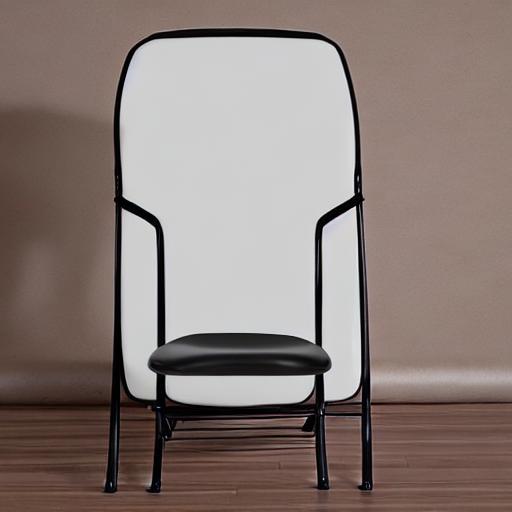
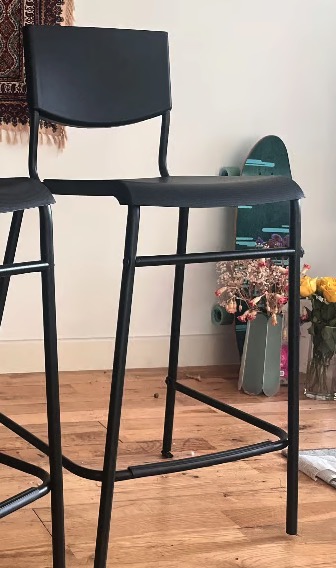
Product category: stool
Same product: no